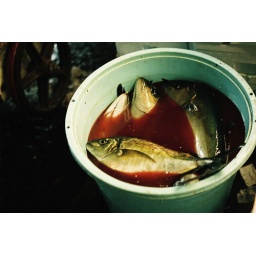
dead fish in blue pale